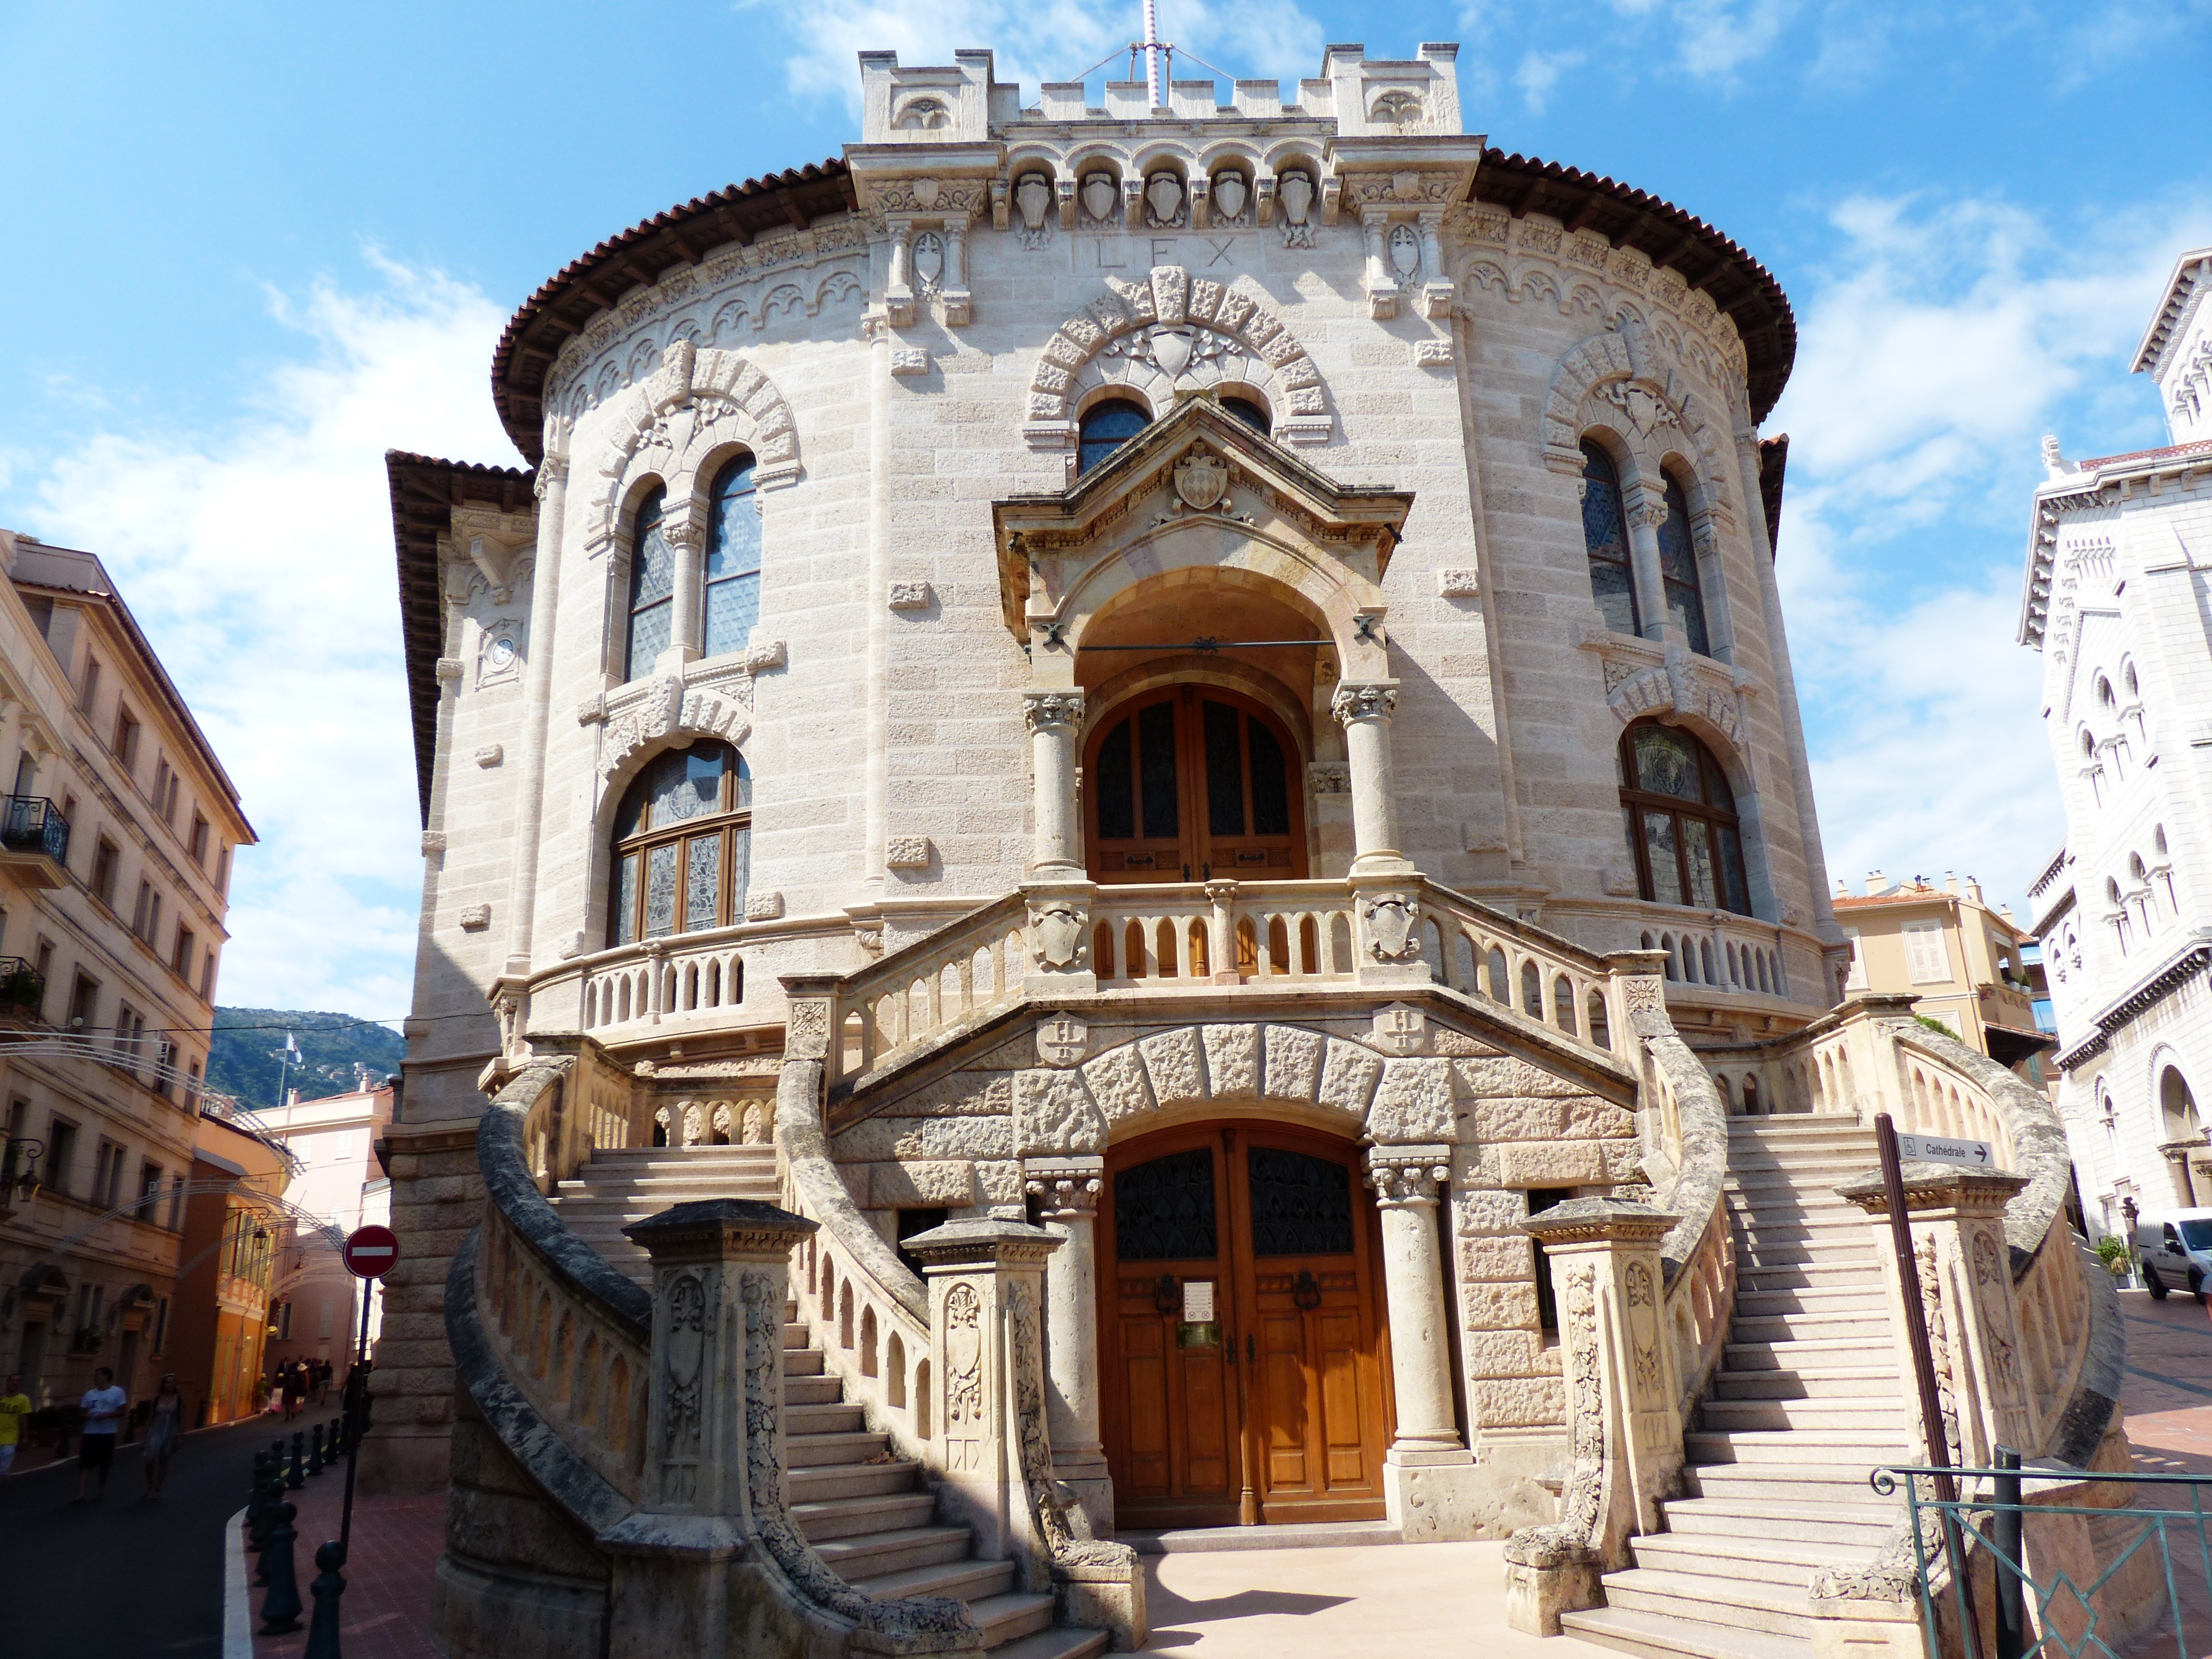
architecture, town, building, palace, city, staircase, plaza, landmark, facade, church, cathedral, tourism, place of worship, justice, stairs, synagogue, monaco, basilica, tufa, historic site, ancient history, ancient roman architecture, palace of justice